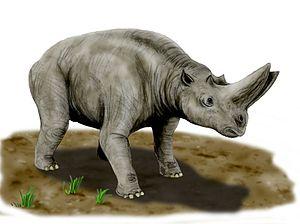
Cet article présente une liste de fossiles classés par pays.
Arsinoitherium est un genre éteint de Paenungulata, mammifères apparentés aux éléphants, et aux Hyracoidea. Ces espèces ressemblaient à des rhinocéros herbivores et vivaient à la fin de l'Éocène et au début de l'Oligocène au nord de l'Afrique, il y a 36 à 30 millions d'années, dans les forêts tropicales humides, et en marge des marécages. Une espèce nouvellement découverte, Arsinoitherium giganteum, vivait en Éthiopie il y a environ 27 millions d'années.
Cage of Eden est un shōnen manga de Yamada Yoshinobu. Il est pré-publié dans le magazine Weekly Shōnen Magazine par Kōdansha entre décembre 2008 et janvier 2013 au Japon. Il a été compilé en un total de vingt-et-un tomes. Il est édité par les éditions Soleil Productions en version française. L'histoire narre l'accident d'un avion de ligne, dans lequel une classe de collégiens rentrait de voyage, sur une île déserte et inconnue peuplée de créatures préhistoriques, ainsi que de la survie des survivants du crash pour quitter l'île.